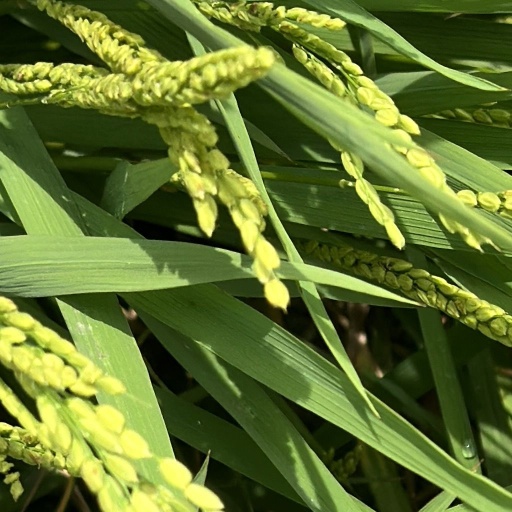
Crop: rice